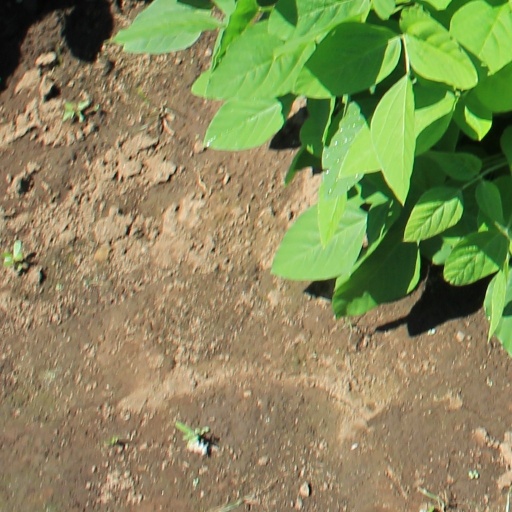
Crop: soybean